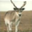
Label: deer